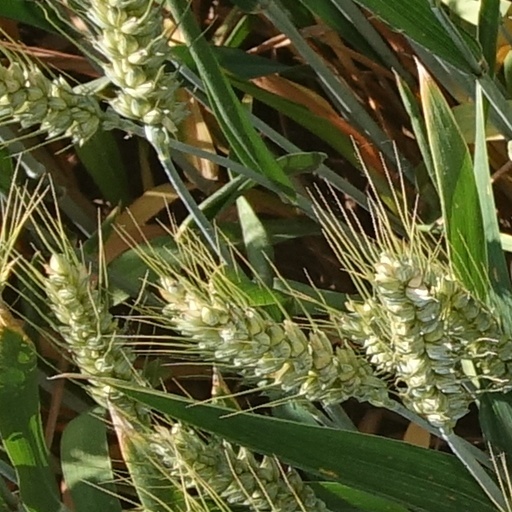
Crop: wheat